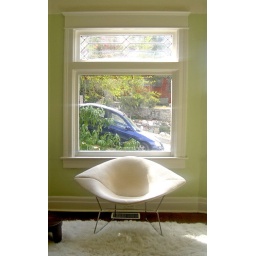
You can tell how steep the street is by looking at the car outside of the window.